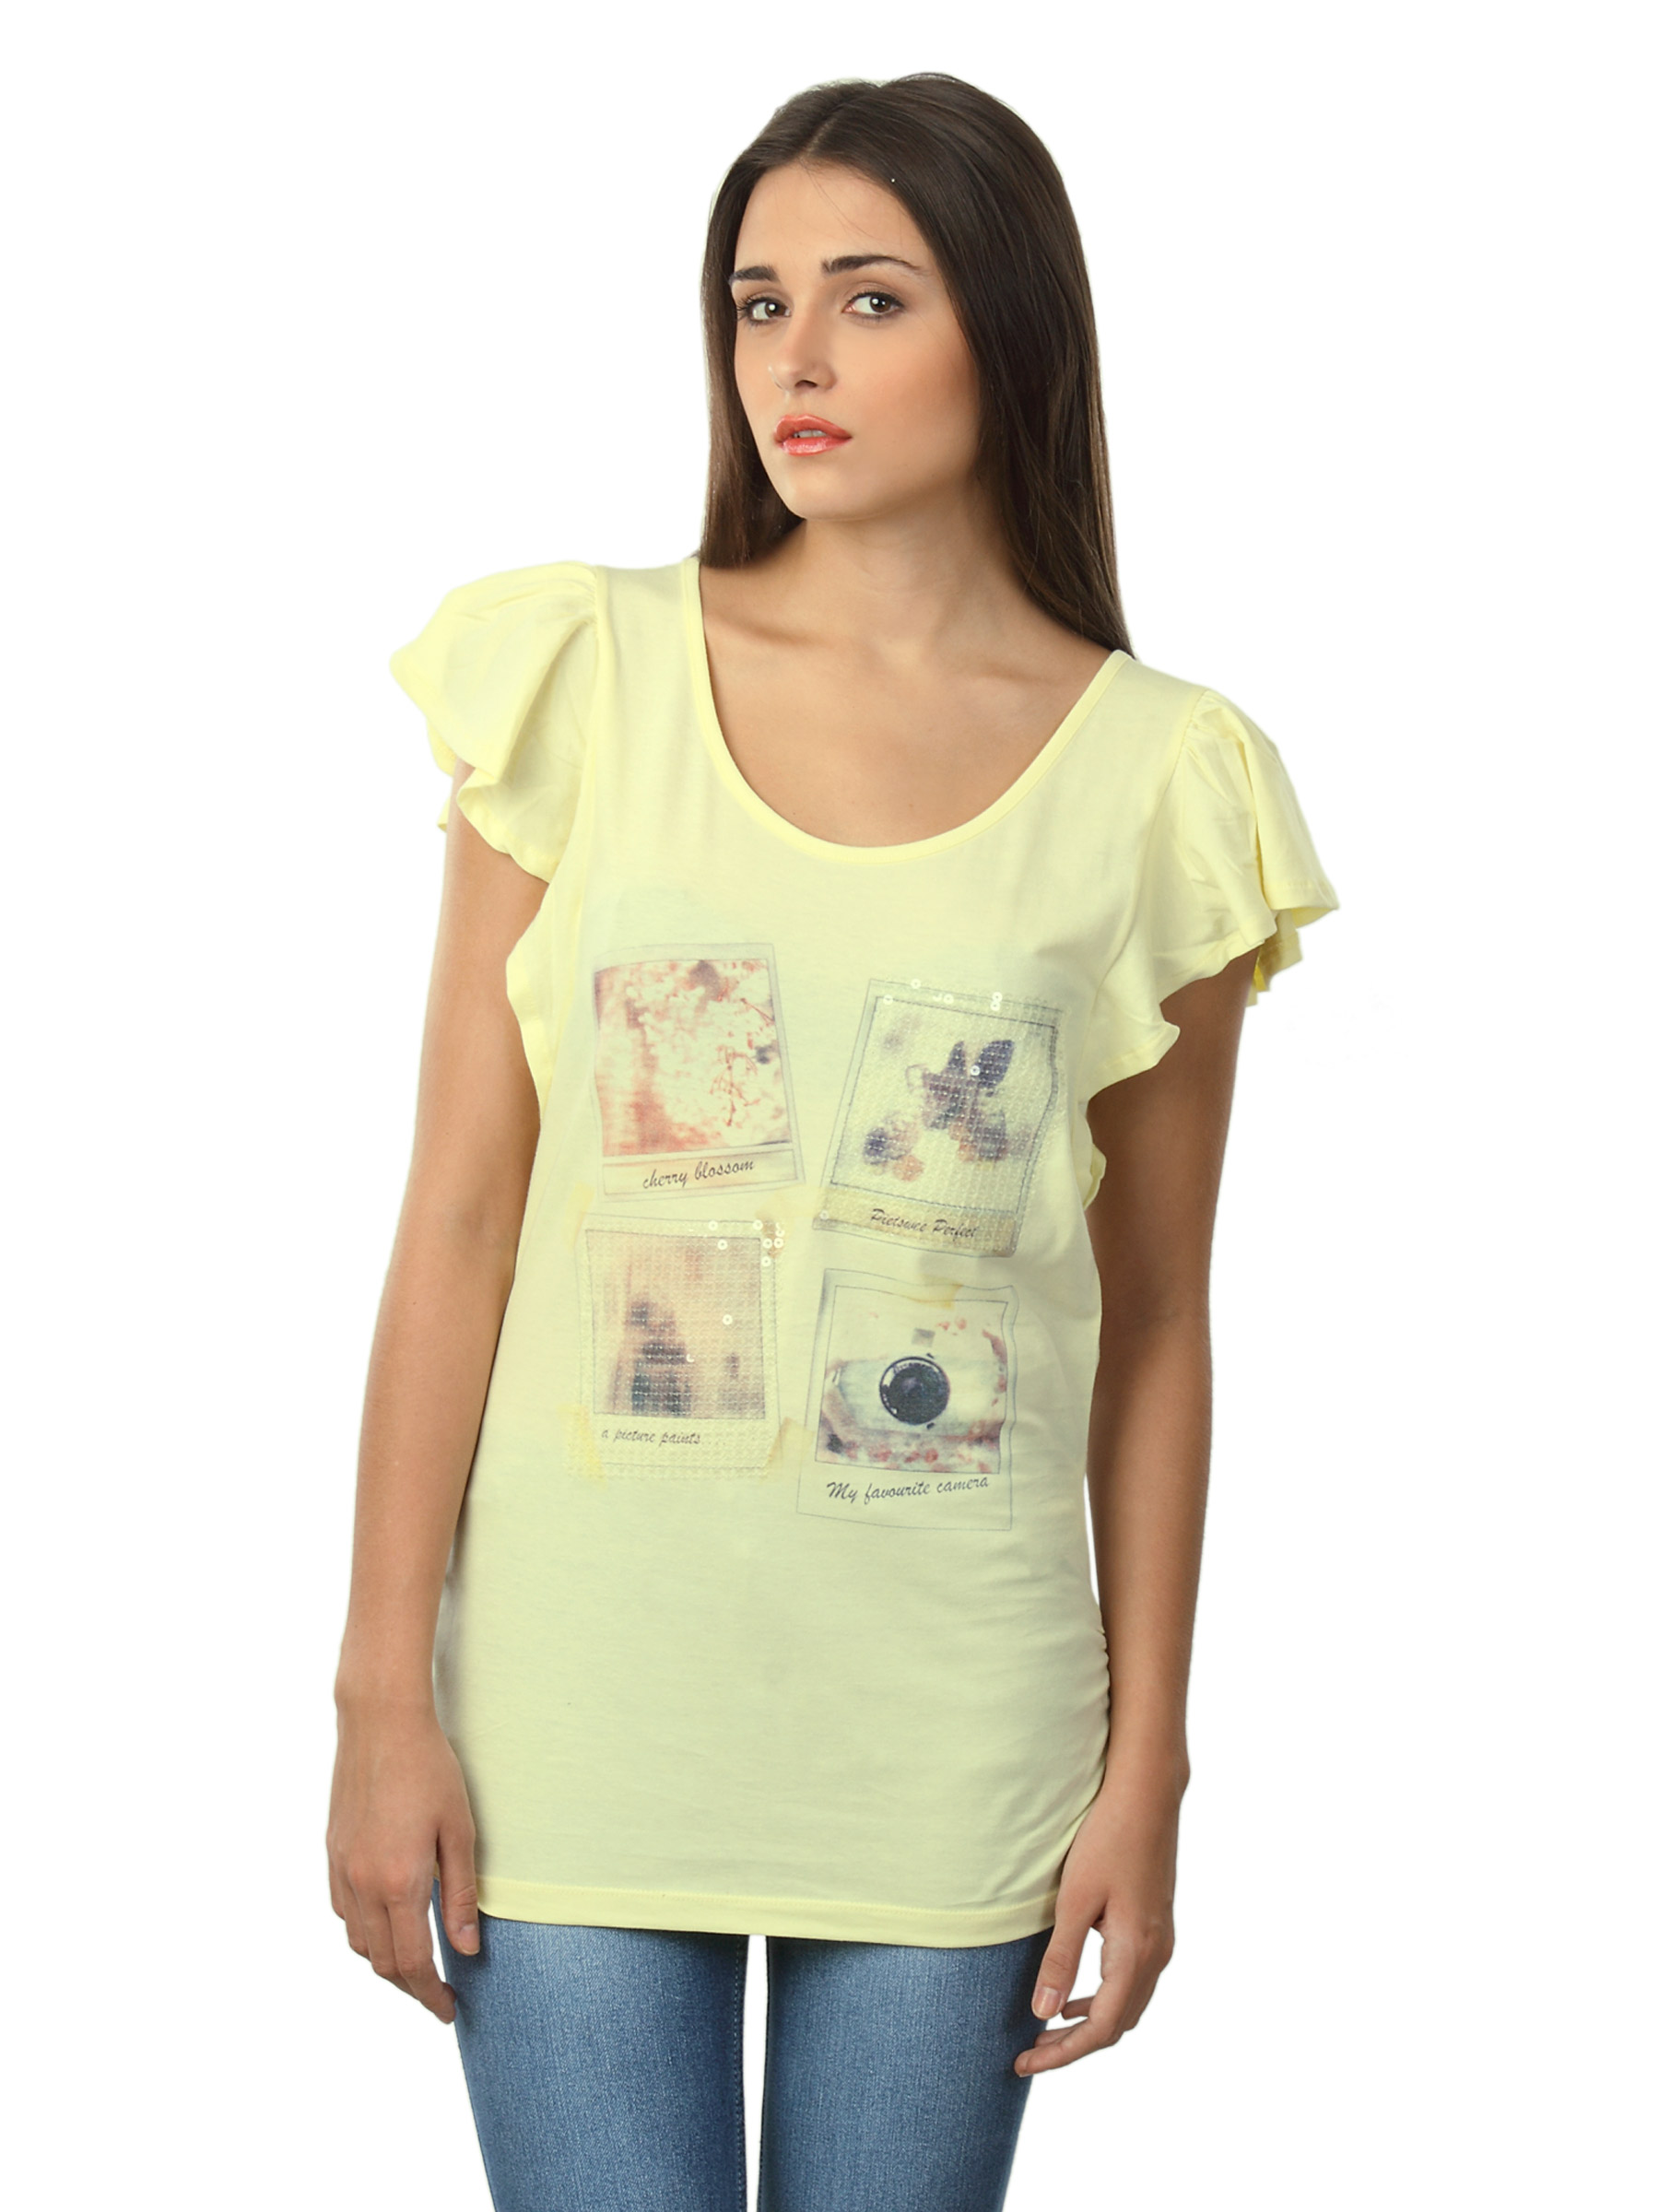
ONLY Women Yellow Top
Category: Apparel / Topwear / Tops
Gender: Women
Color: Yellow
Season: Summer 2012
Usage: Casual